Julian Eltinge

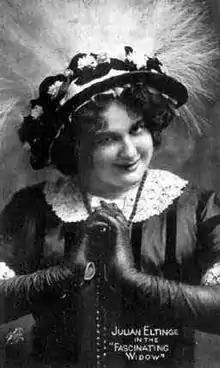
Another publicity photo for "The Fascinating Widow"

In 1911, Eltinge opened one of his most famous shows, "The Fascinating Widow", at New York's Liberty Theater. In it, he played Hal Blake who disguises himself as "Mrs. Monte" in a "Charley's Aunt"-like plot. The show only ran 56 performances in New York, but toured the nation successfully for several years.